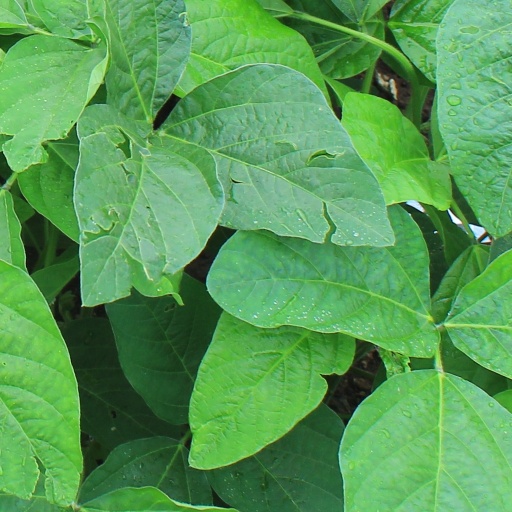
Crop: soybean